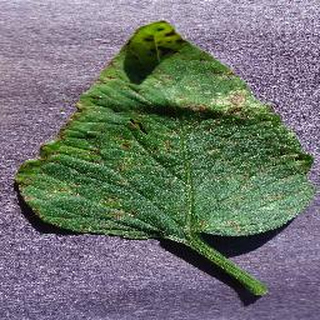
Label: tomato_septoria_leaf_spot